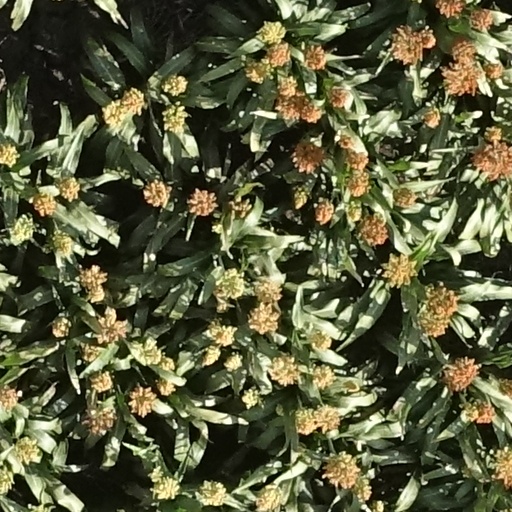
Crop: sorghum